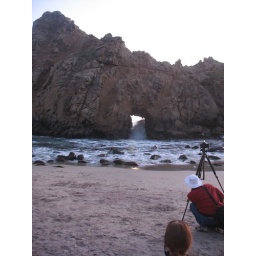
Pacific coast road trip, 2008. April 11, 2008. Pfeiffer Beach off of CA 1, near Big Sur, CA.